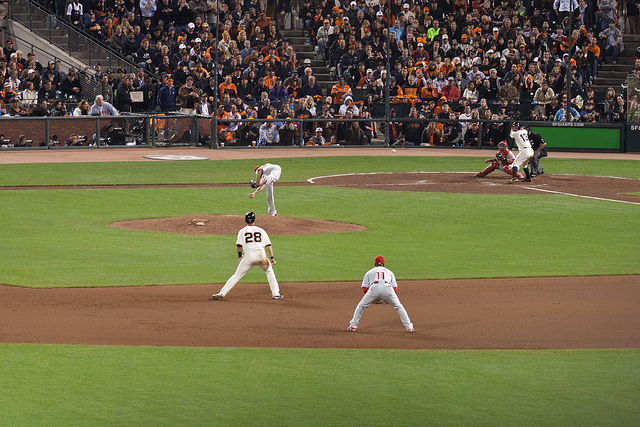
cầu thủ ném bóng đang thực hiện động tác ném bóng